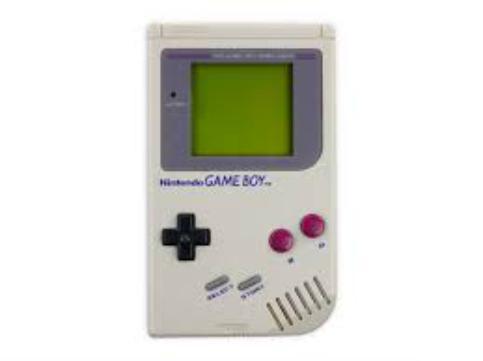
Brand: game boy
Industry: Electronic